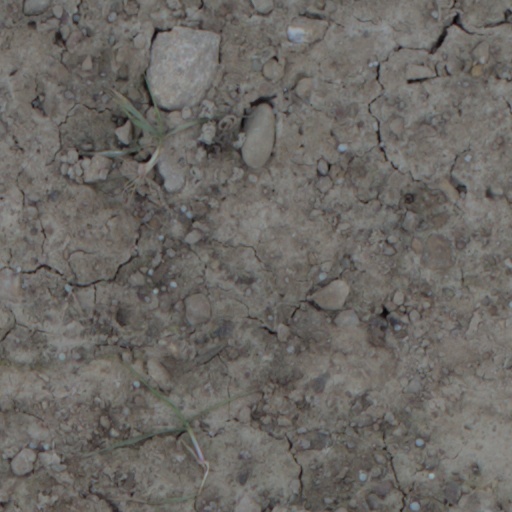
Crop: wheat